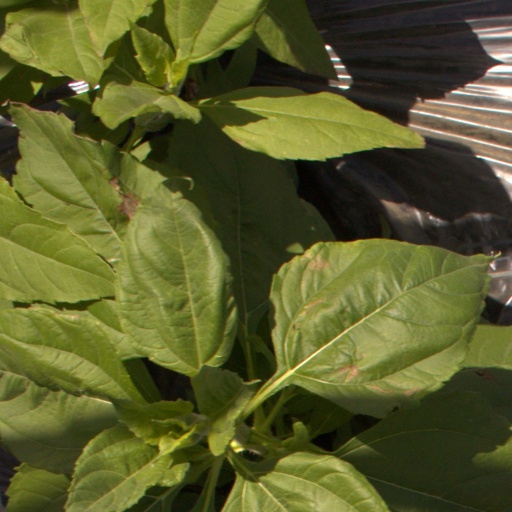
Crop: Jerusalem artichoke